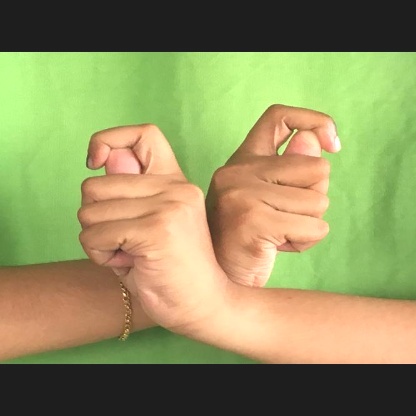
Mudra: Berunda